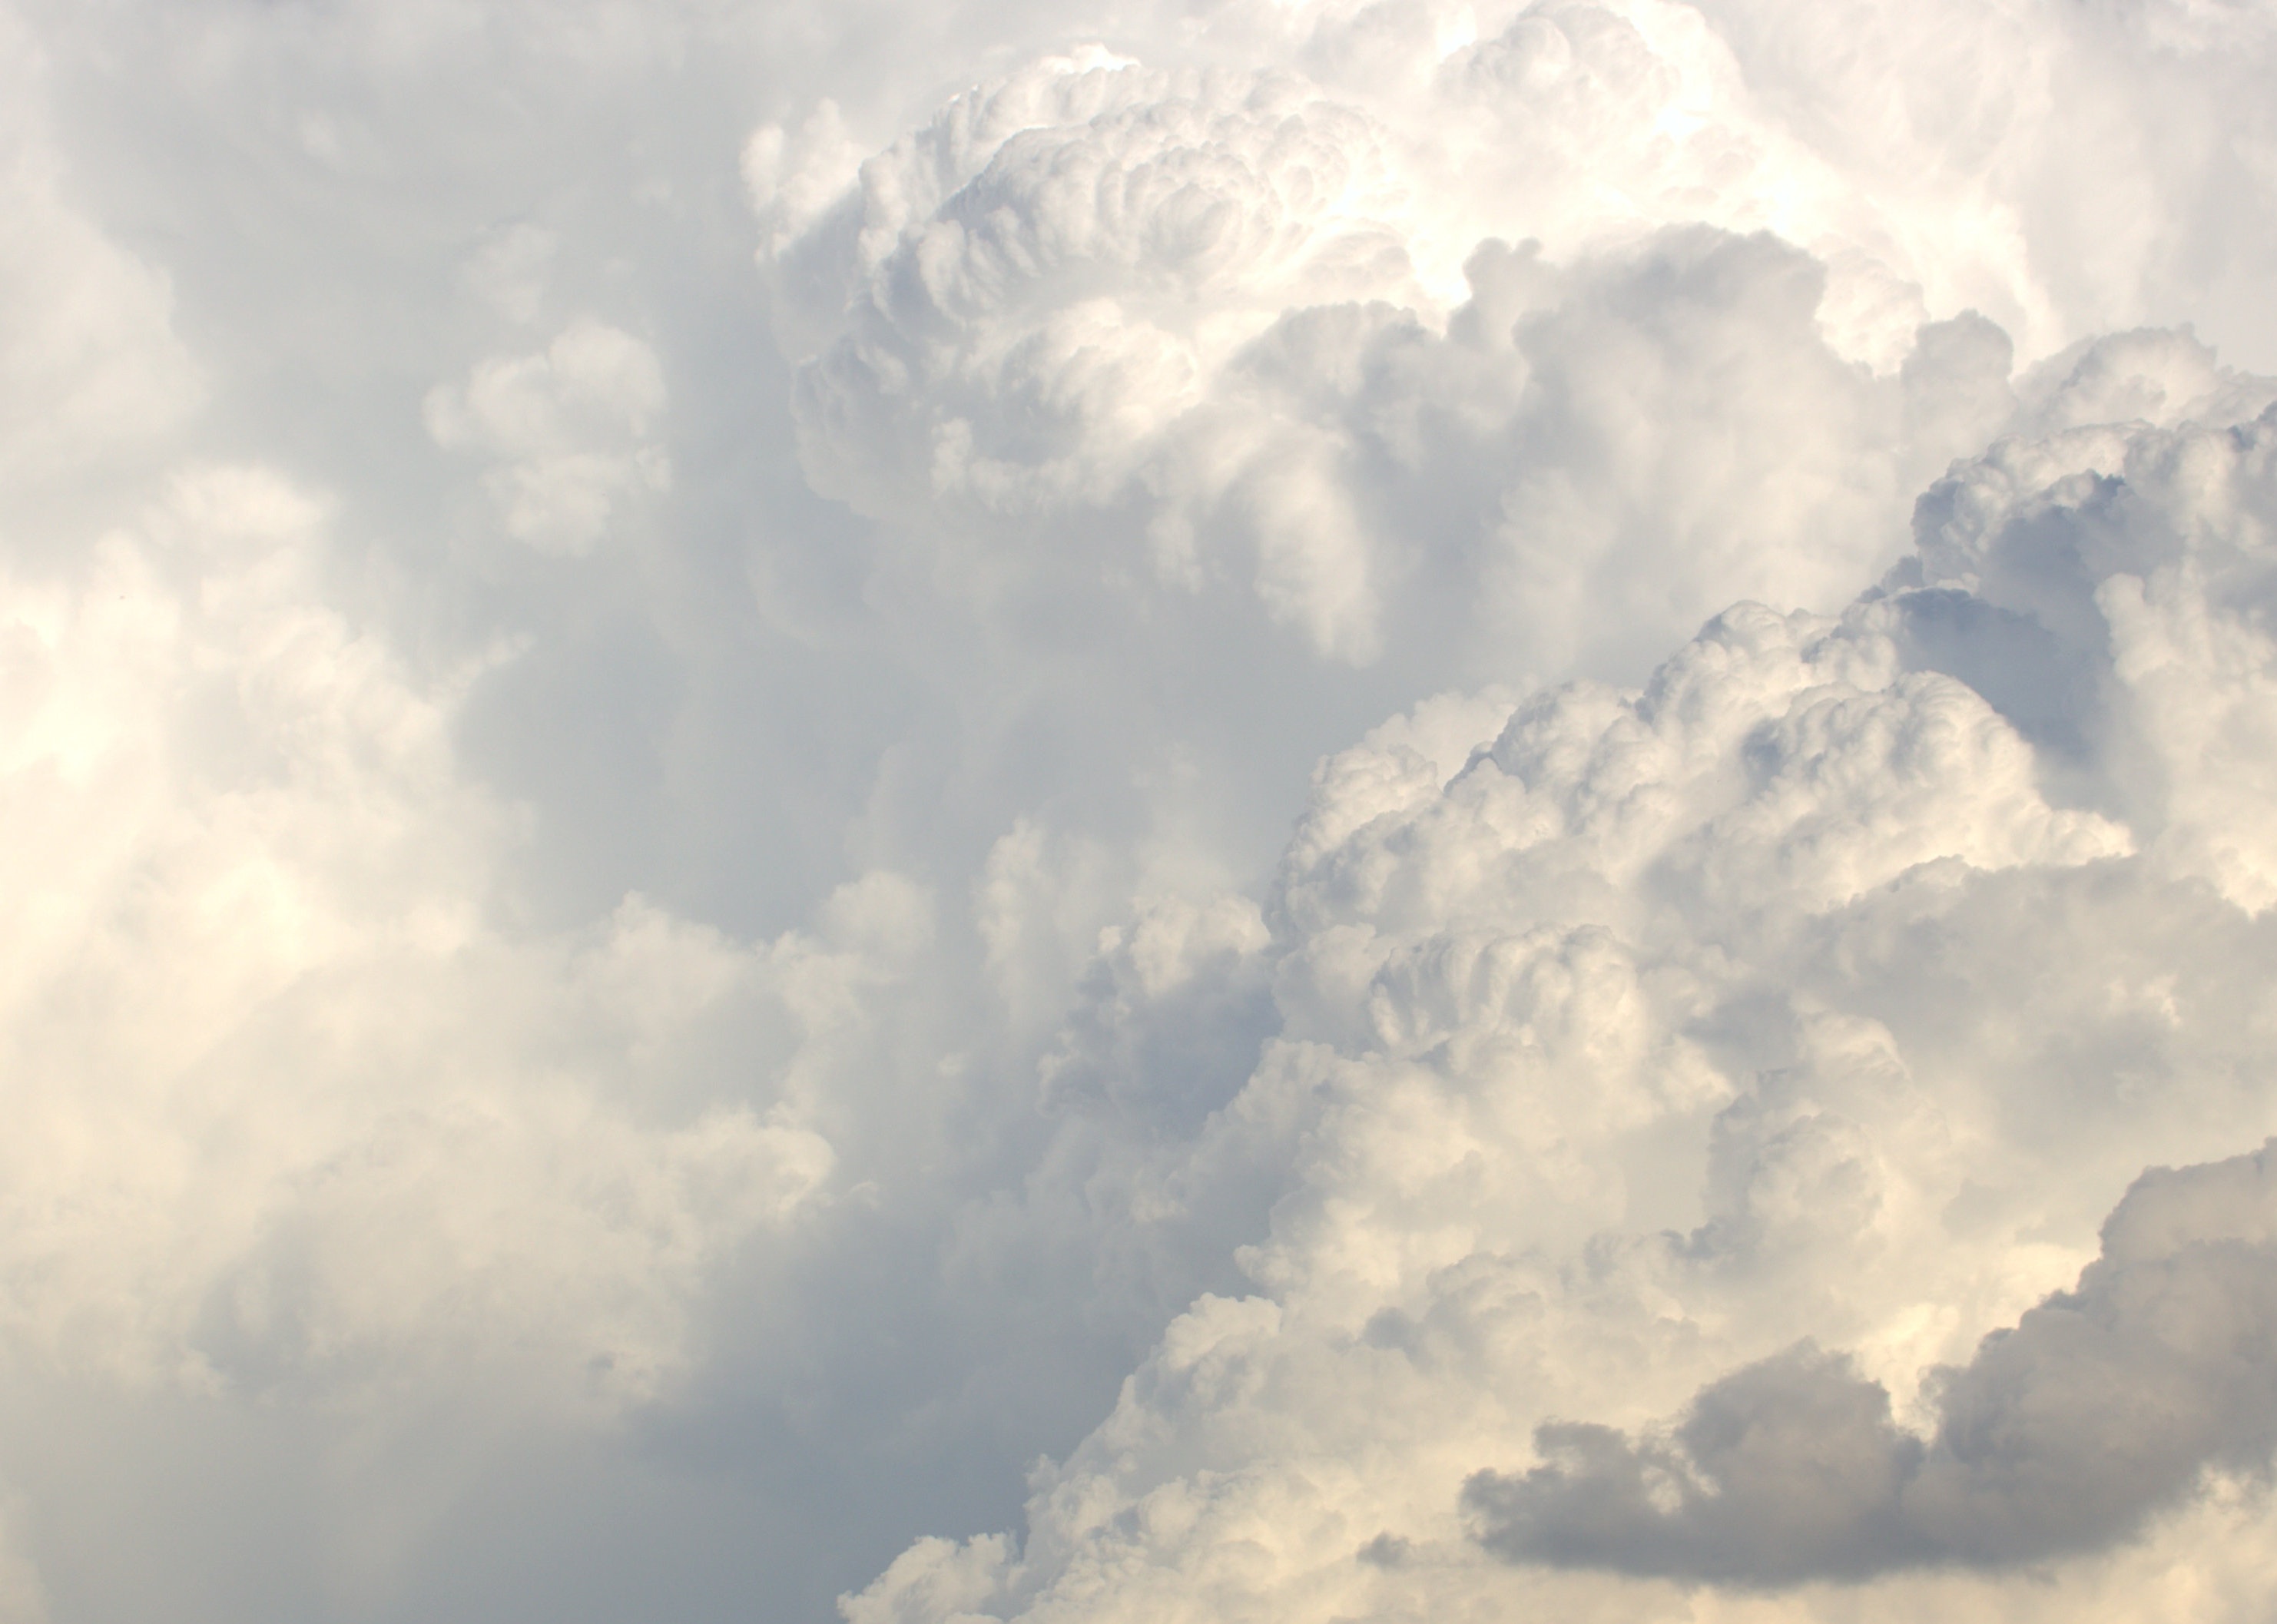
cloud, sky, sunlight, atmosphere, daytime, weather, cumulus, meteorological phenomenon, atmosphere of earth